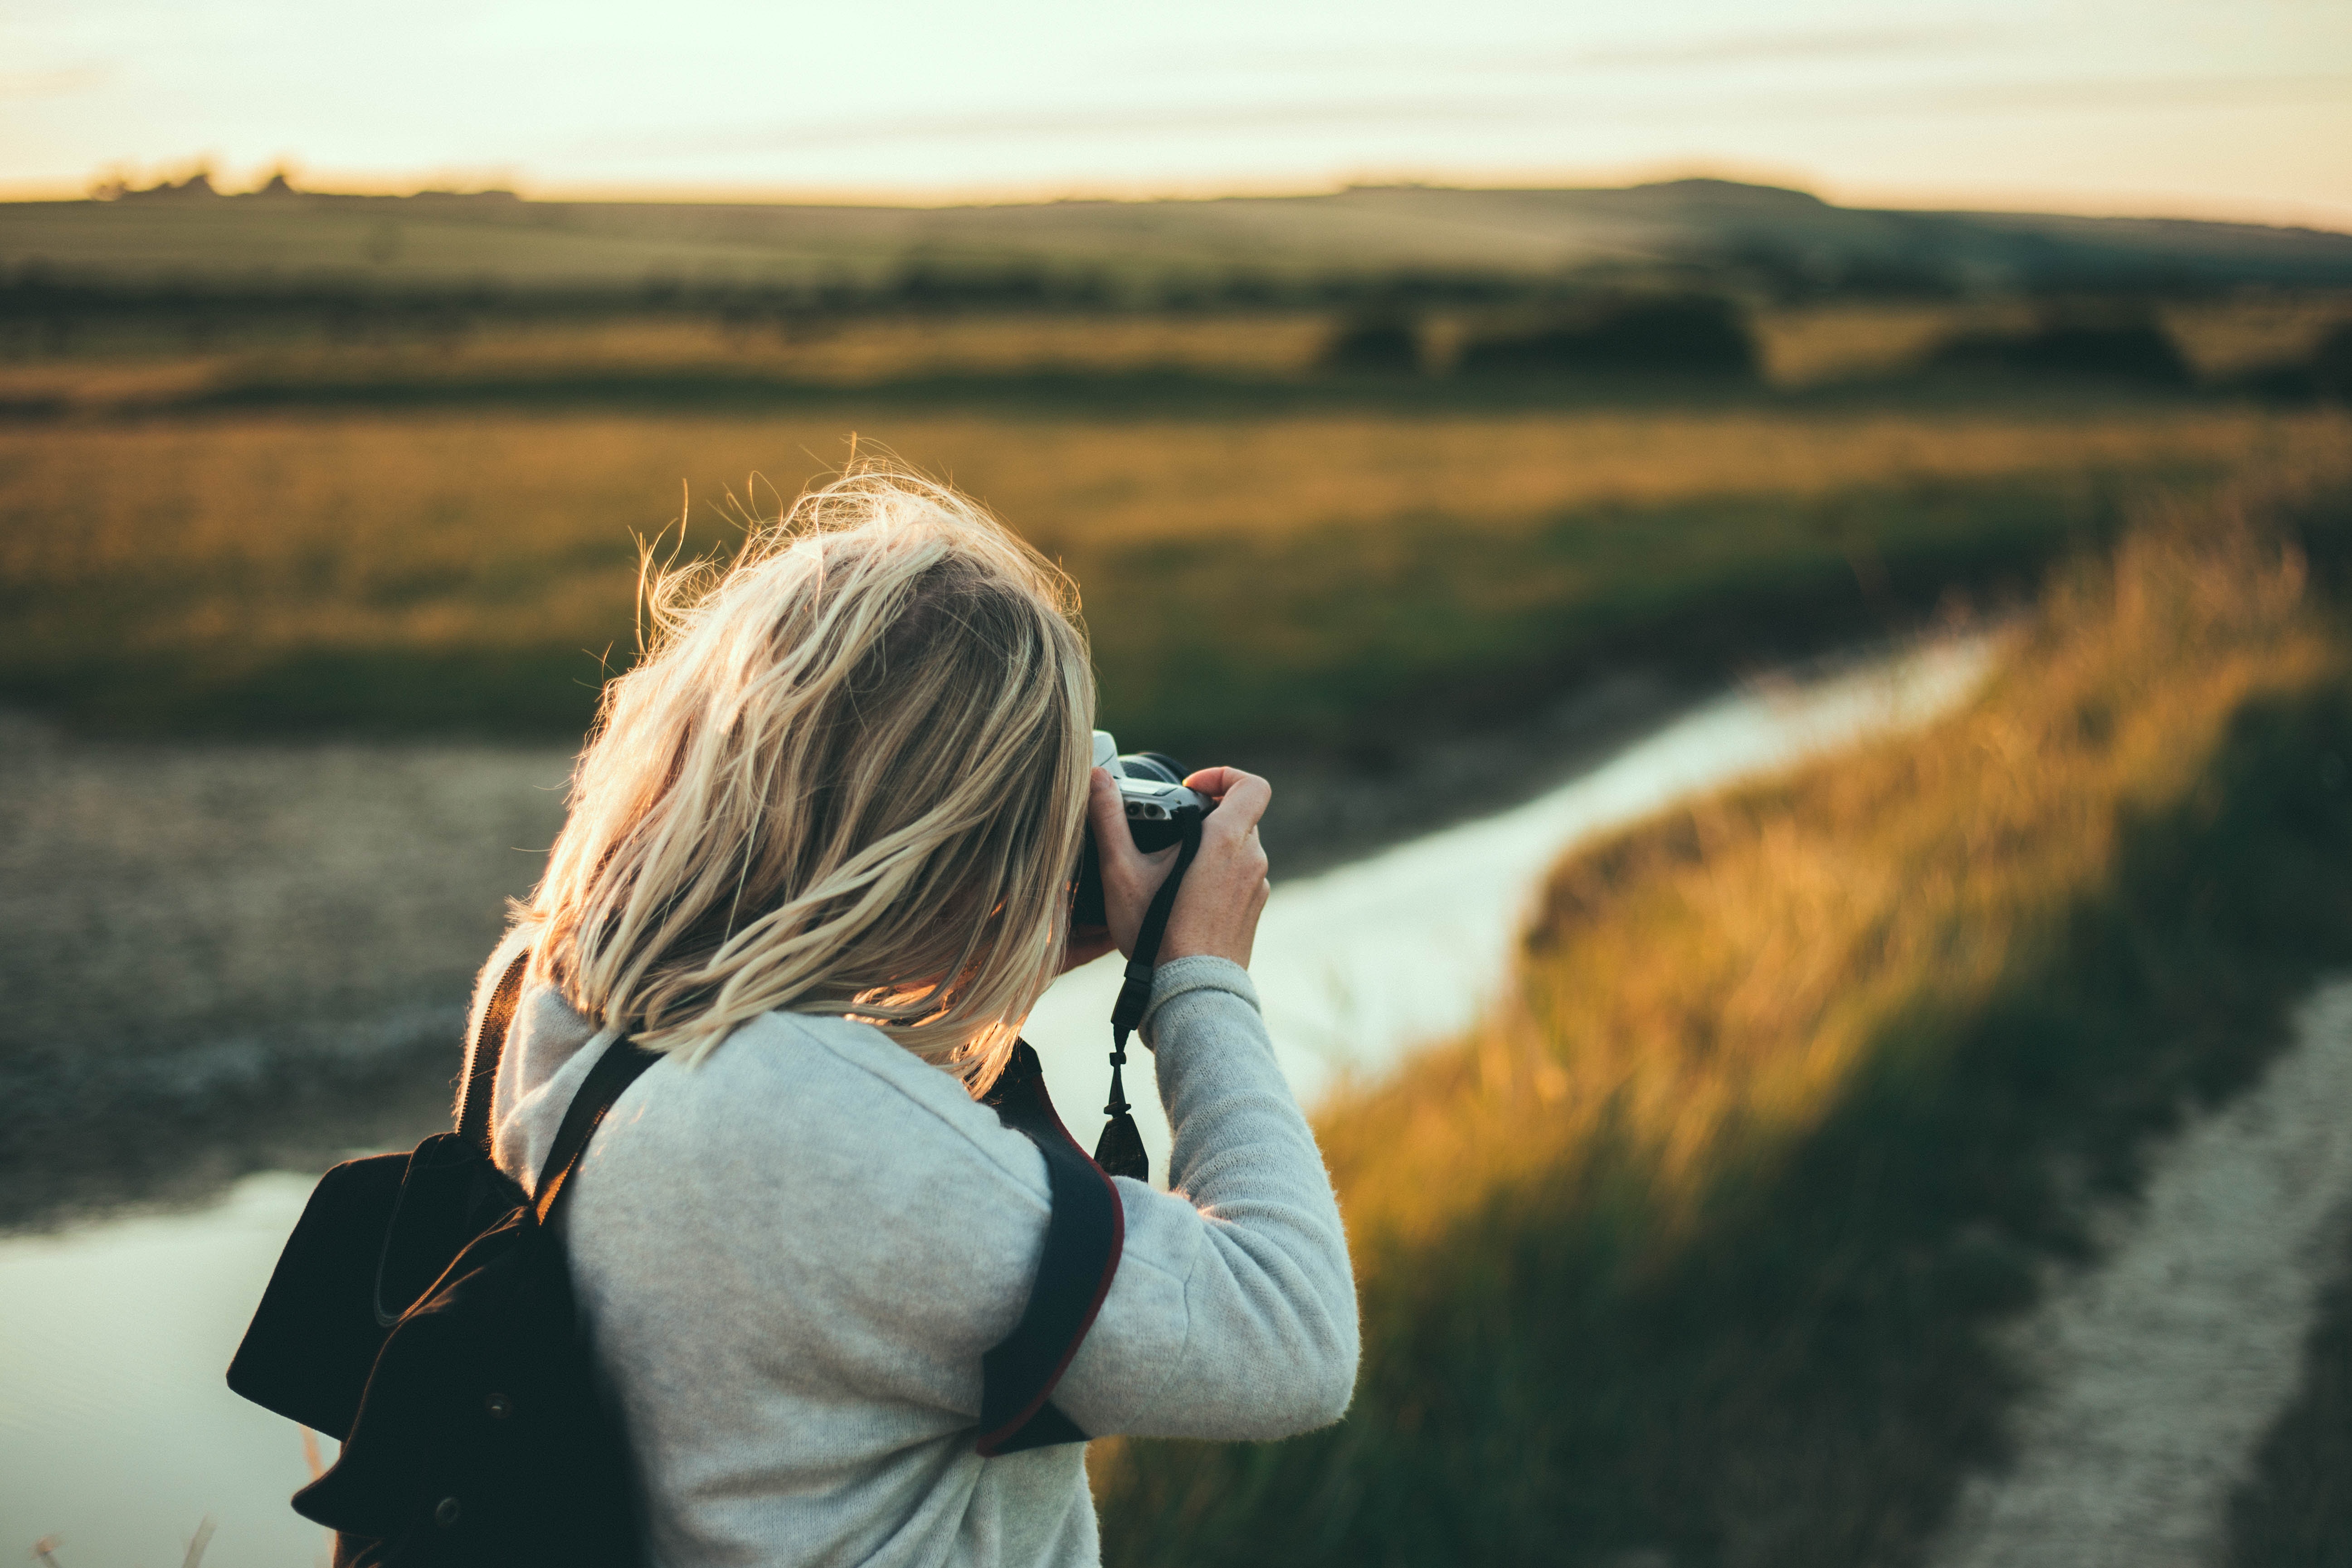
landscape, grass, horizon, cloud, sky, girl, photography, photographer, sunlight, morning, hill, vacation, smile, fun, happiness, photograph, portrait photography, stock photography, ecoregion